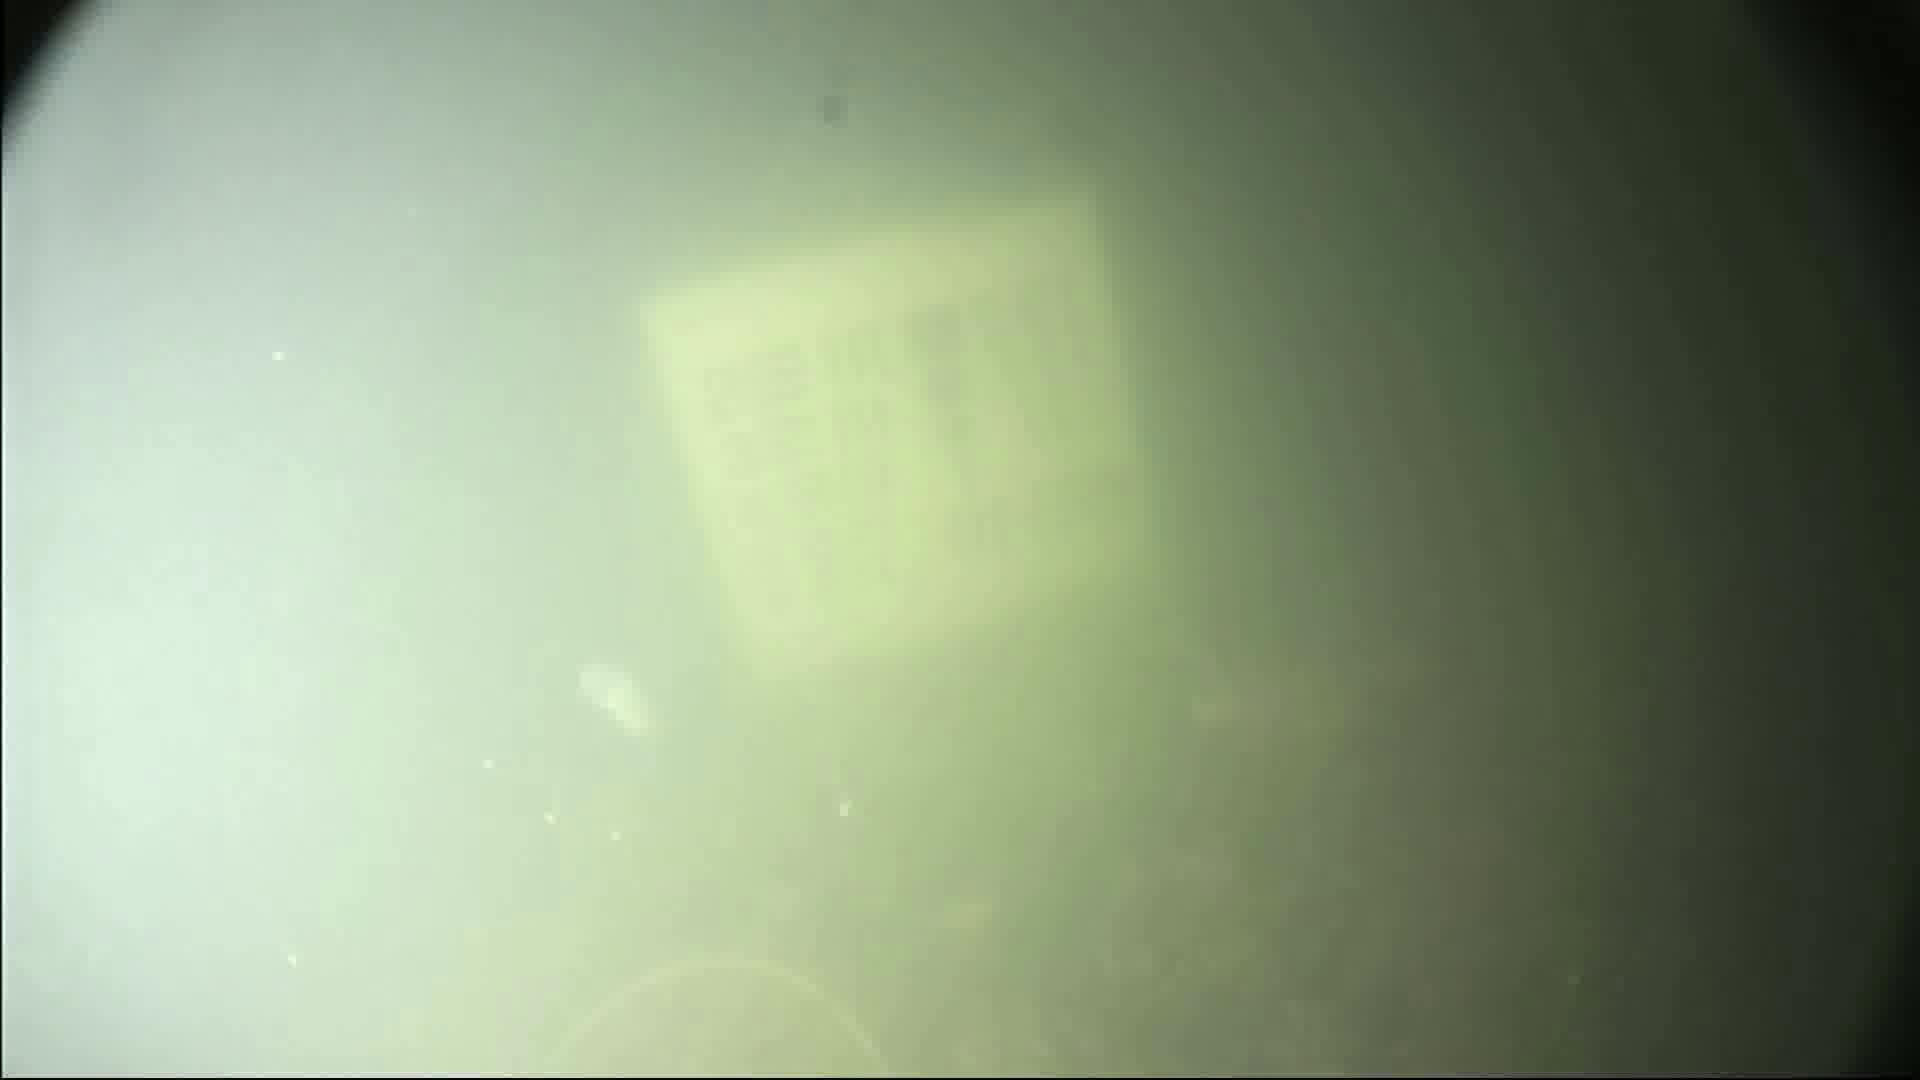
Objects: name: jellyfish